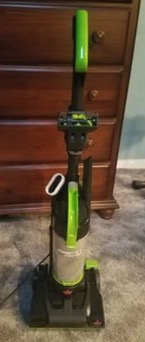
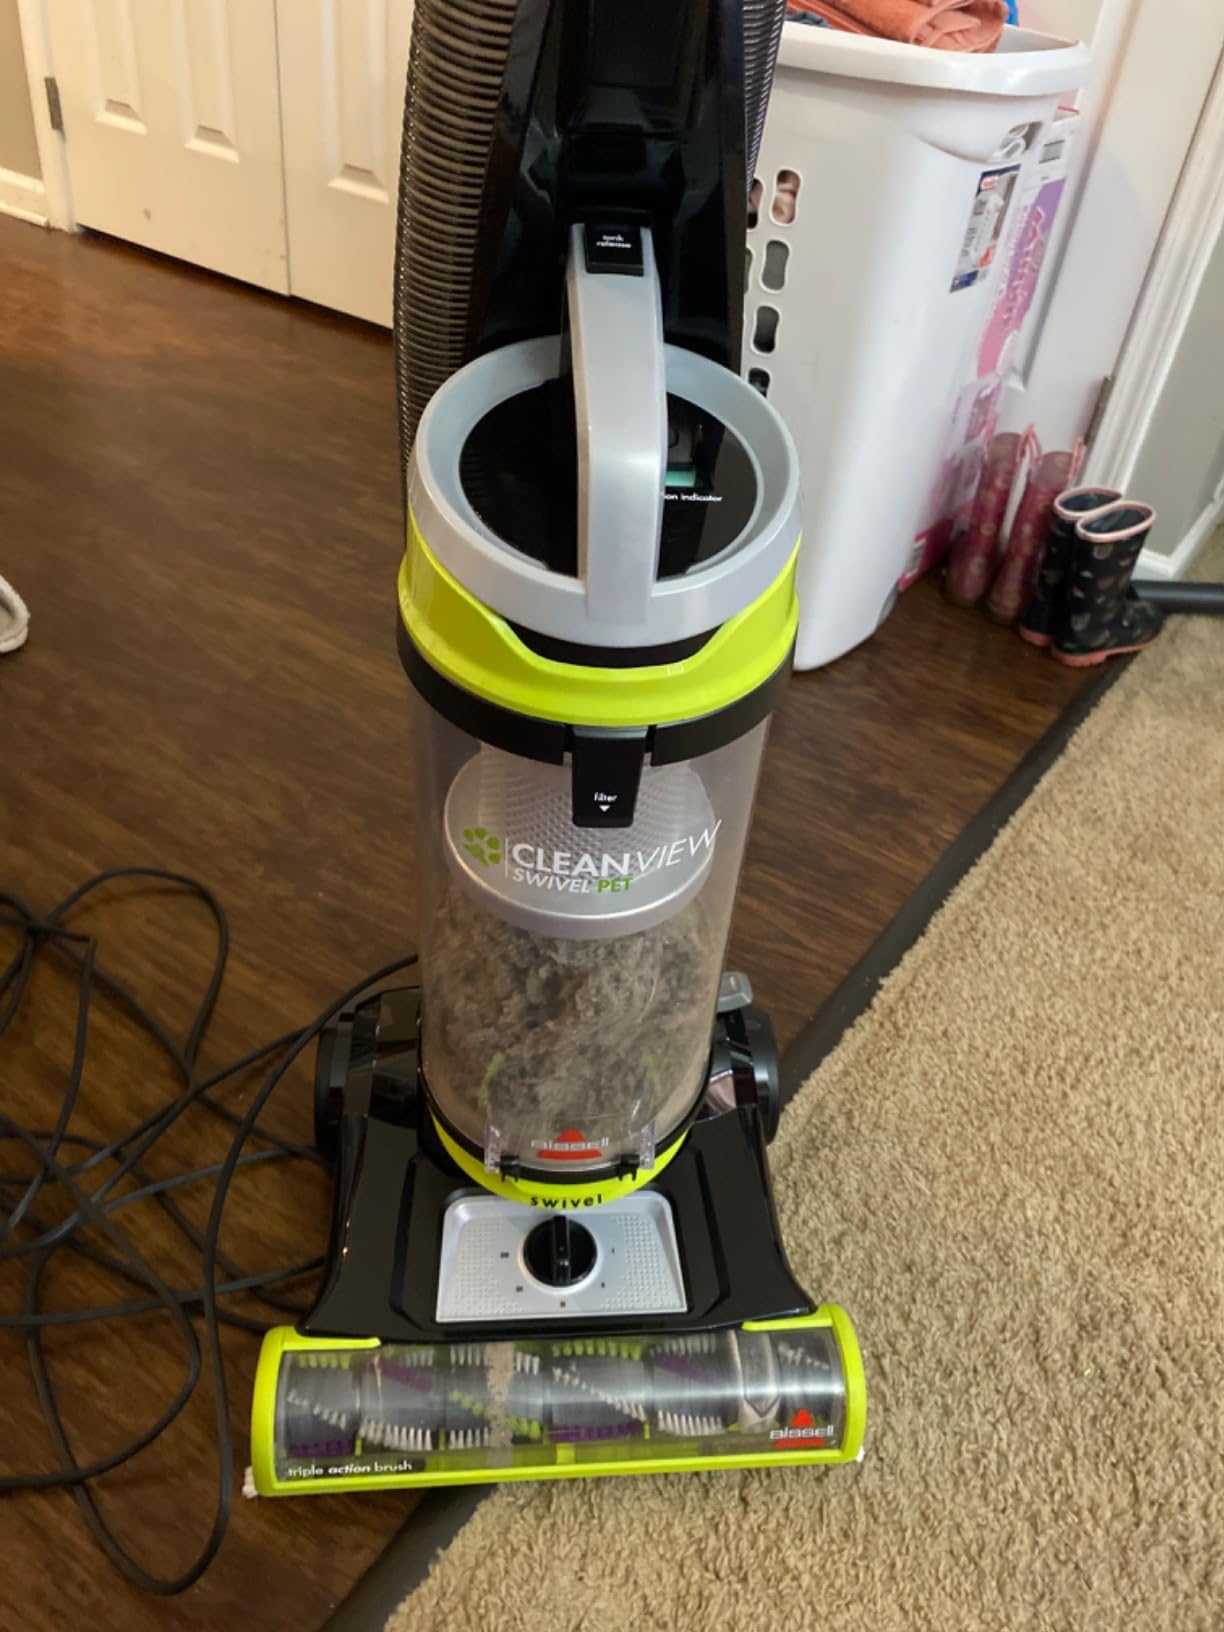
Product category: items_vacuum
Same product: no